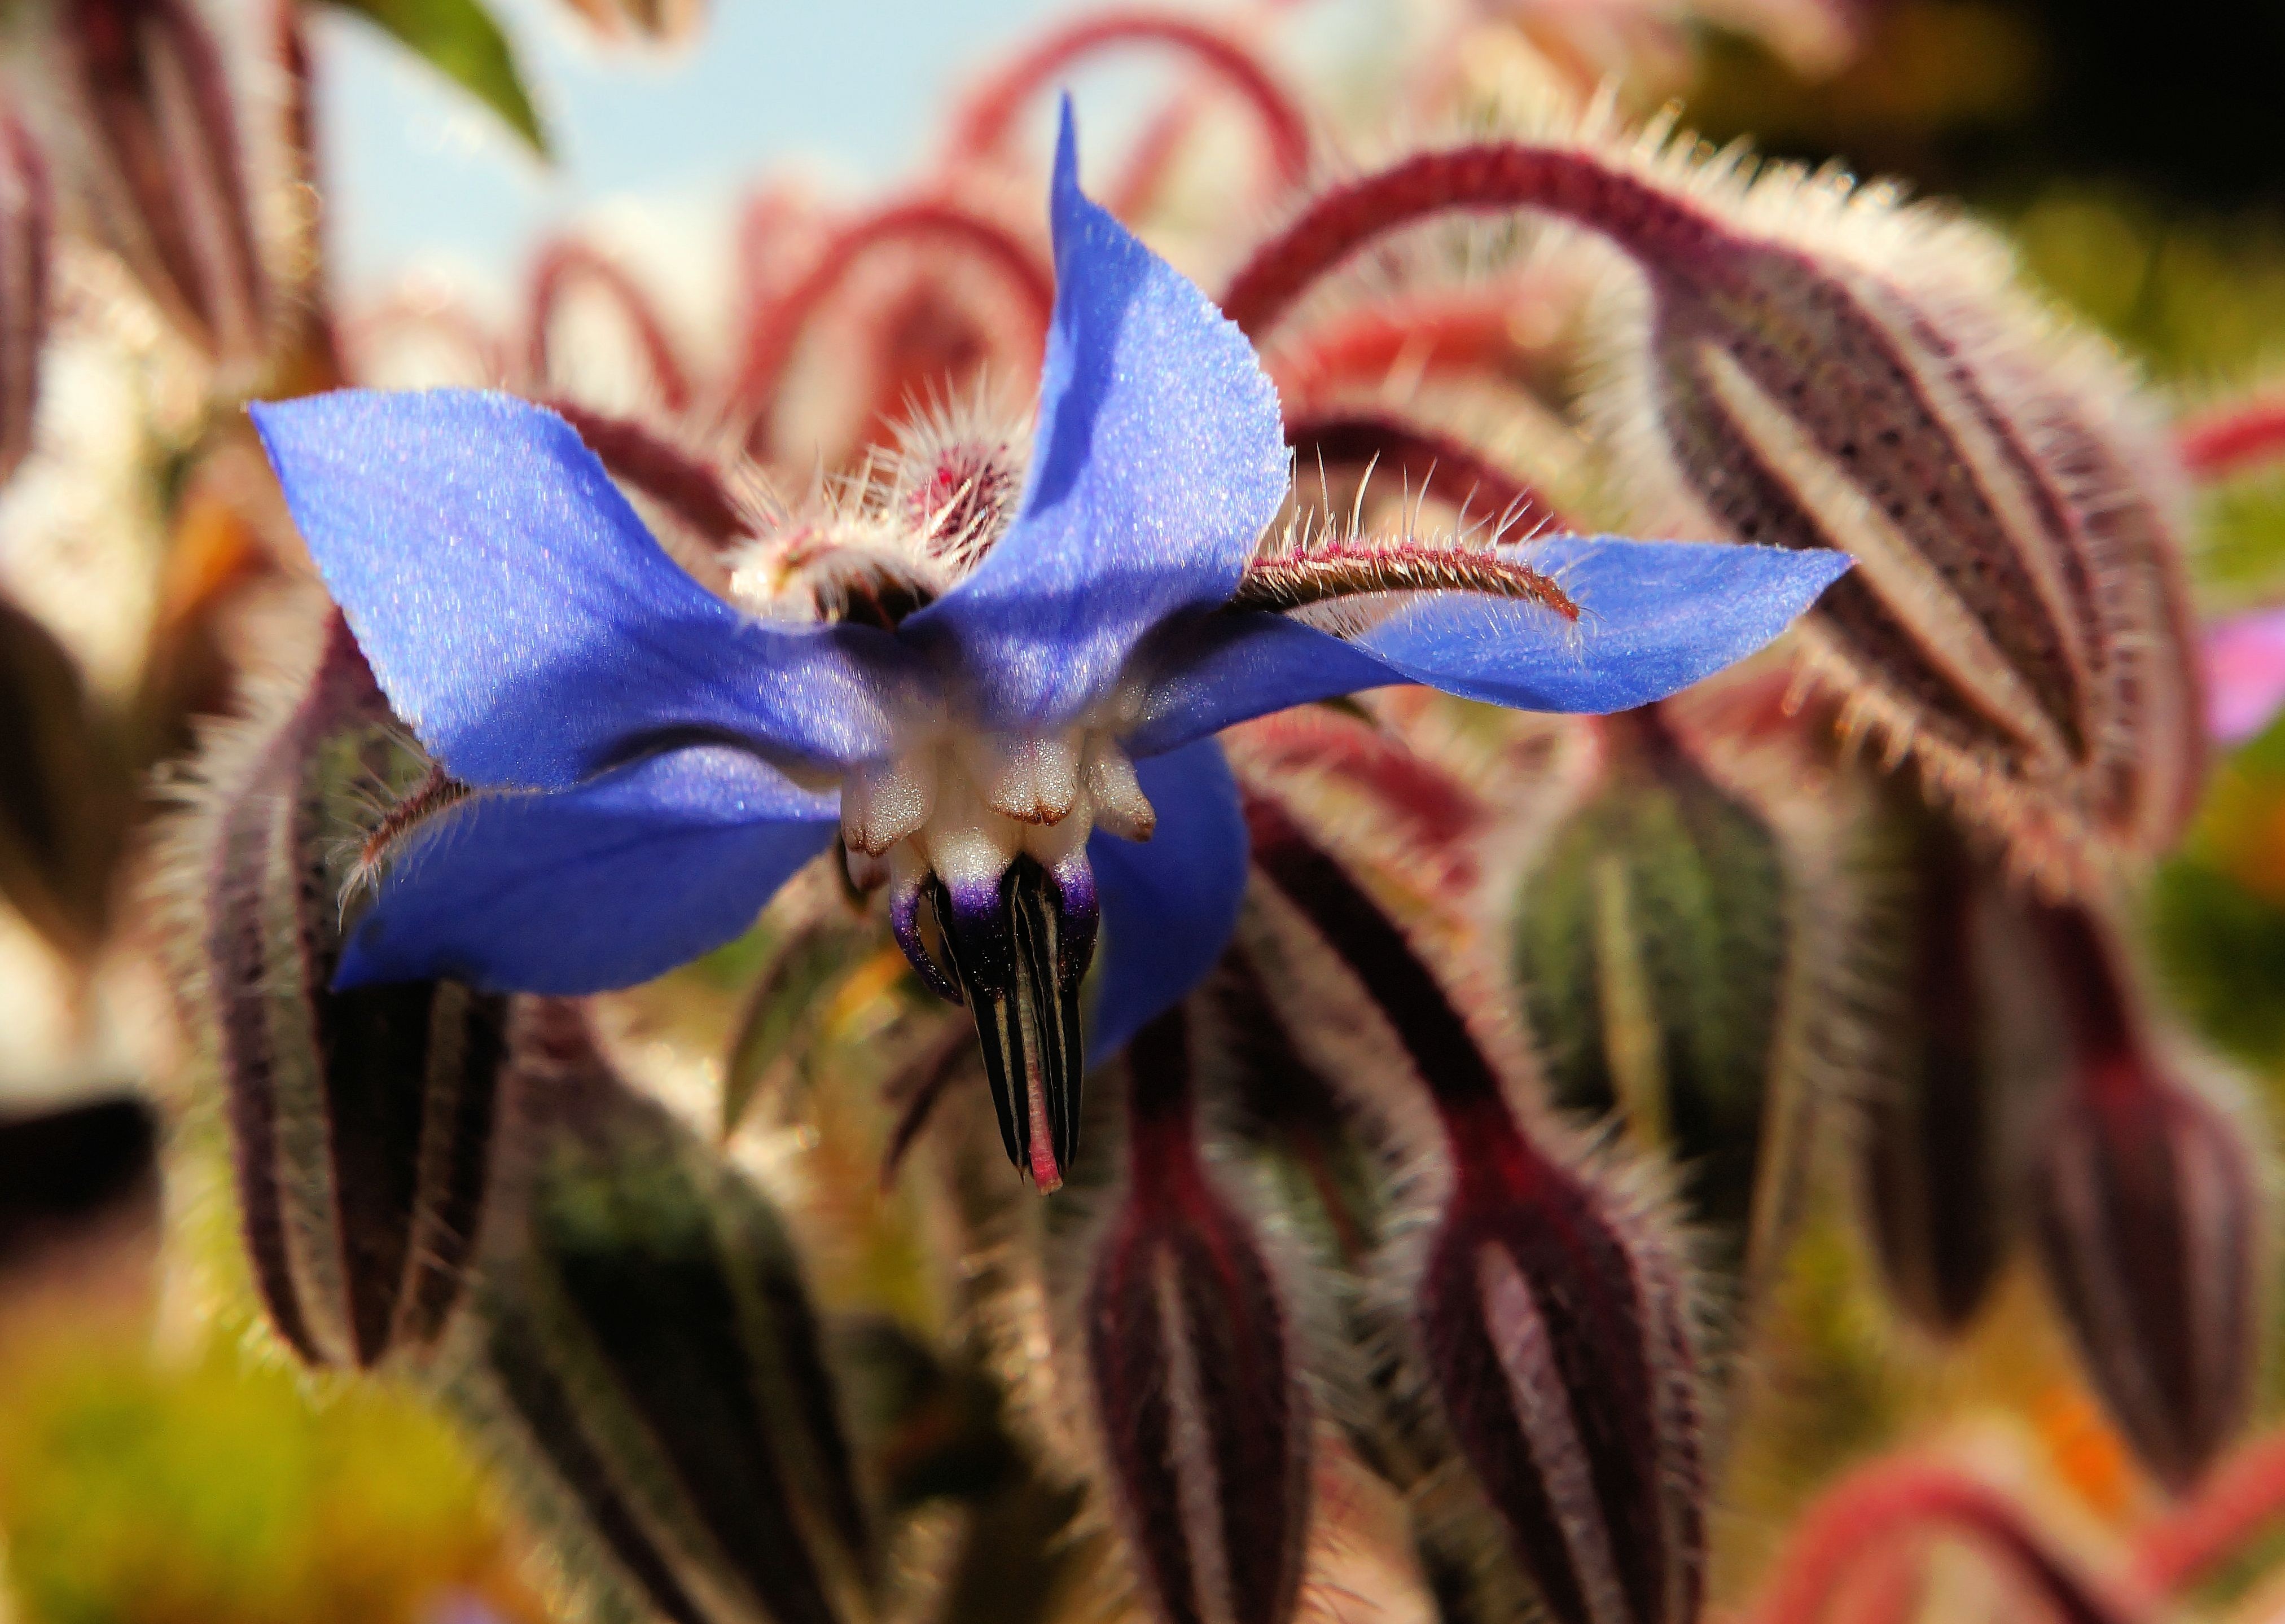
nature, blossom, plant, photography, flower, bloom, botany, blue, garden, close, flora, fauna, wildflower, close up, eye, macro photography, flowering plant, land plant